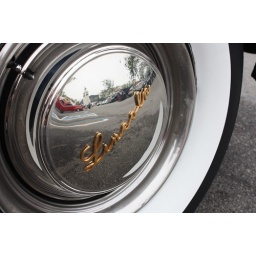
Farmer's Market clock tower reflected in a Lincoln Continental hubcap.